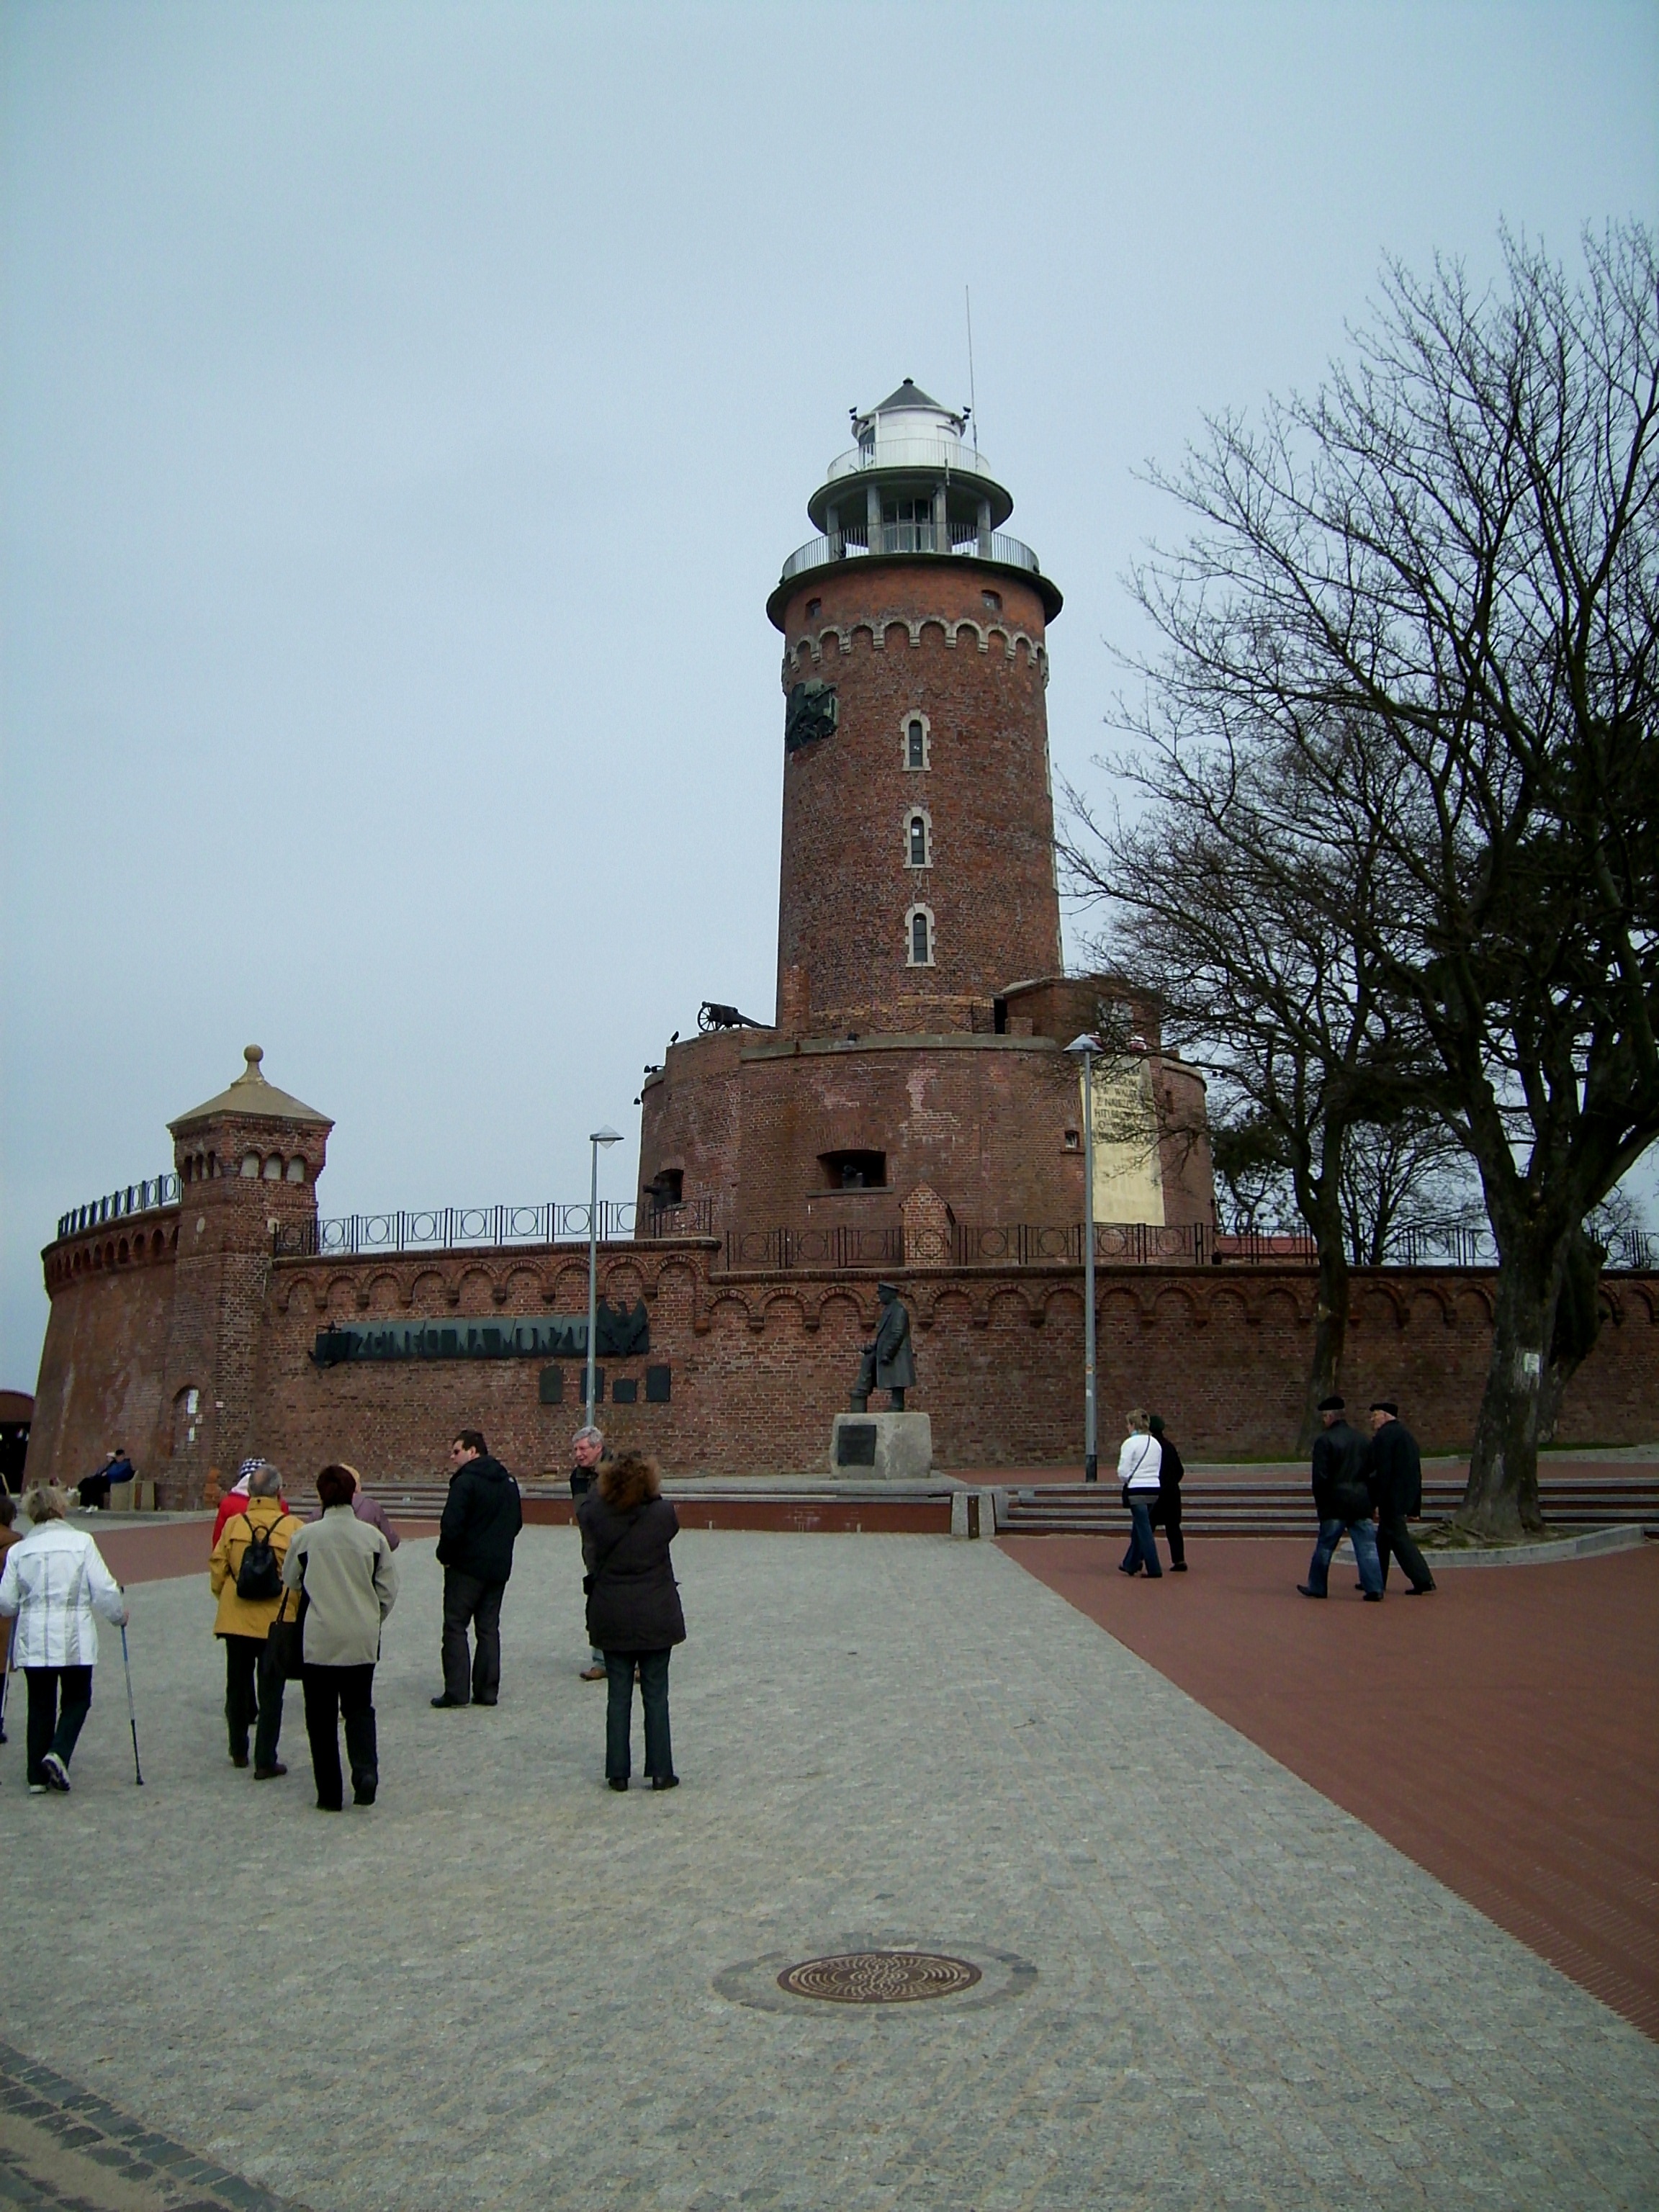
lighthouse, tower, landmark, poland, town square, baltic sea, ko obrzeg